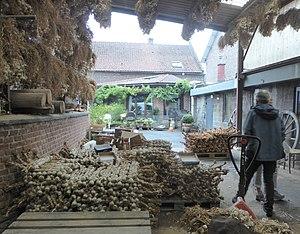
Ail fumé d'Arleux IGP
Arleux est une commune française située dans le département du Nord, en région Hauts-de-France.